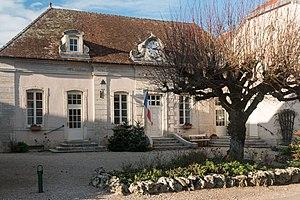
Mont-Saint-Jean est une commune française située dans le canton d'Arnay-le-Duc du département de la Côte-d'Or, en région Bourgogne-Franche-Comté.